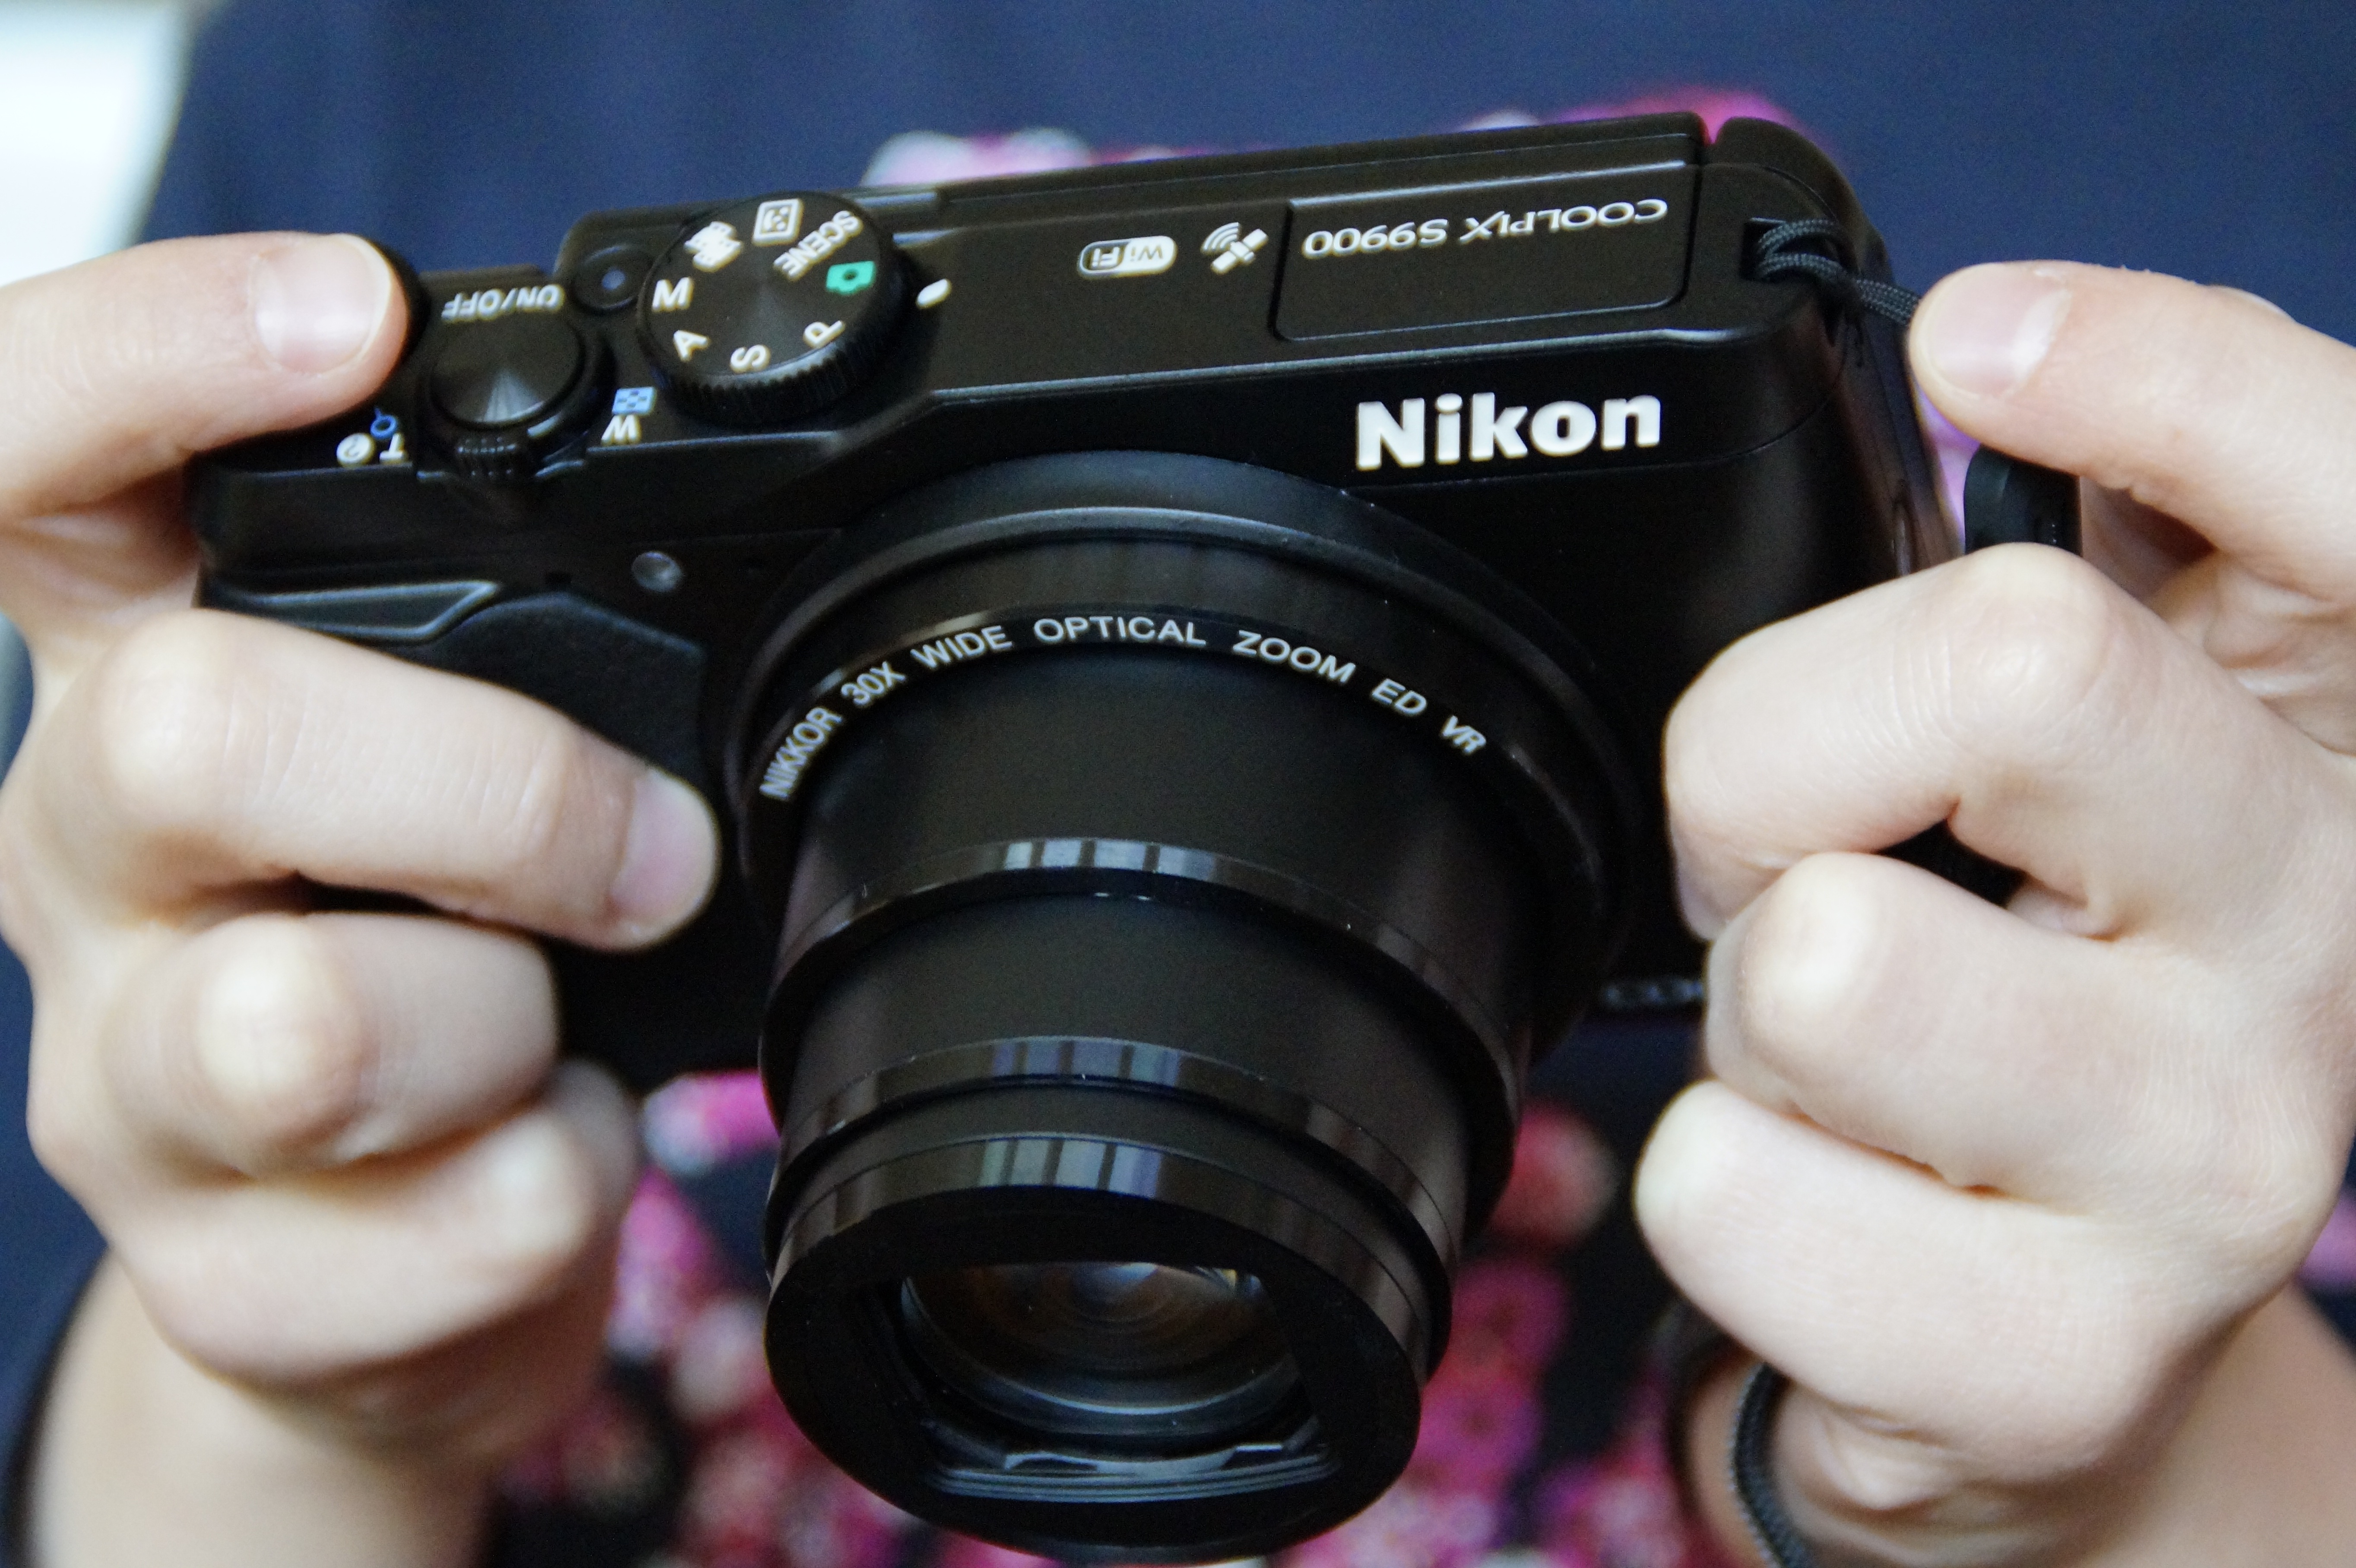
camera, photography, photographer, photo, child, nikon, photographic equipment, reflex camera, digital camera, photograph, camera lens, digital slr, single lens reflex camera, cameras optics, mirrorless interchangeable lens camera